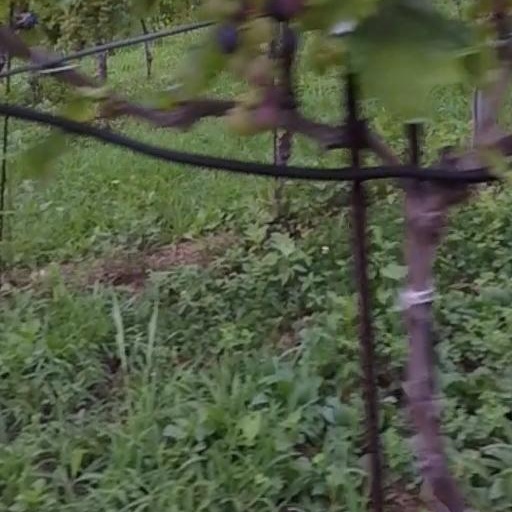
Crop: grape